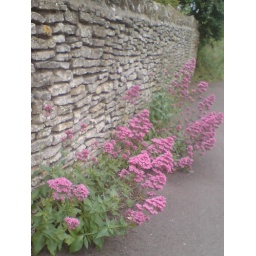
Beautiful bright pink flowers against a stone wall - where are my paintbrushes.